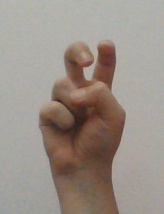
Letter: toot